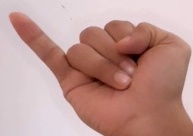
ASL sign: J